Mountain hawk-eagle

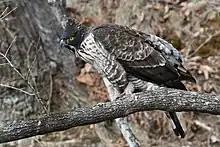
A mountain hawk-eagle in the little-known (and cartographically undescribed) population in Primorsky Krai in Russia.

Mountain hawk-eagles are well adapted to living in forests. As is the case for all "Nisaetus" species, their physical form and flight style is typical of forest-dwelling raptors in general and is often found to be roughly comparable to the features of true hawks or "Accipiters" in particular larger species such as the occasionally sympatric Eurasian Goshawk ("Accipiter Gentilis"). Like most other forest raptors, mountain hawk-eagles (and "Nisaetus" species in general) have a long tail, short broad wings and relatively long but powerful legs, all of which impart greater maneuverability and quicker strike times in denser wooded hunting grounds than other raptorial body plans. The common name hawk-eagle is apparently in reference to their similar adaptations to true hawks. Contrary to the suggestion that, based on their physiology, especially their longer wings and tarsus but shorter talon and bill length, when physically compared to the Legge's hawk-eagle implies that the mountain hawk-eagle is morphologically adapted to hunting birds more so than mammals, dietary studies indicate that the mountain hawk-eagle is not necessarily a specialized bird predator but rather a generalist and opportunist like many predators. In fact the small handful of dietary studies of the species show that the mountain hawk-eagle somewhat prefer small mammals as prey but readily takes both birds and reptiles given the opportunity. Typically, the mountain hawk-eagle tends to still-hunt from a concealed perch in foliage, stooping down to take prey. Most prey is taken on the ground. Mountain hawk-eagles have also been observed catching passerines on the wing by giving chase from an ambush or when the prey is flushed by flying low at the canopy level. They will also readily take arboreal mammals and birds from a perch or roost if they're able to fly upon them in an ambush. While most of their prey are relatively small, well within typical prey size range for most raptorial birds, mountain hawk-eagles can take remarkably large prey. Therefore, Brown & Amadon (1986) consider the species as markedly "rapacious and powerful".